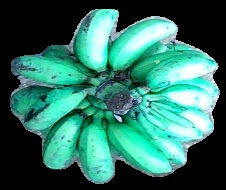
Variety: rasbale
Grade: grade3